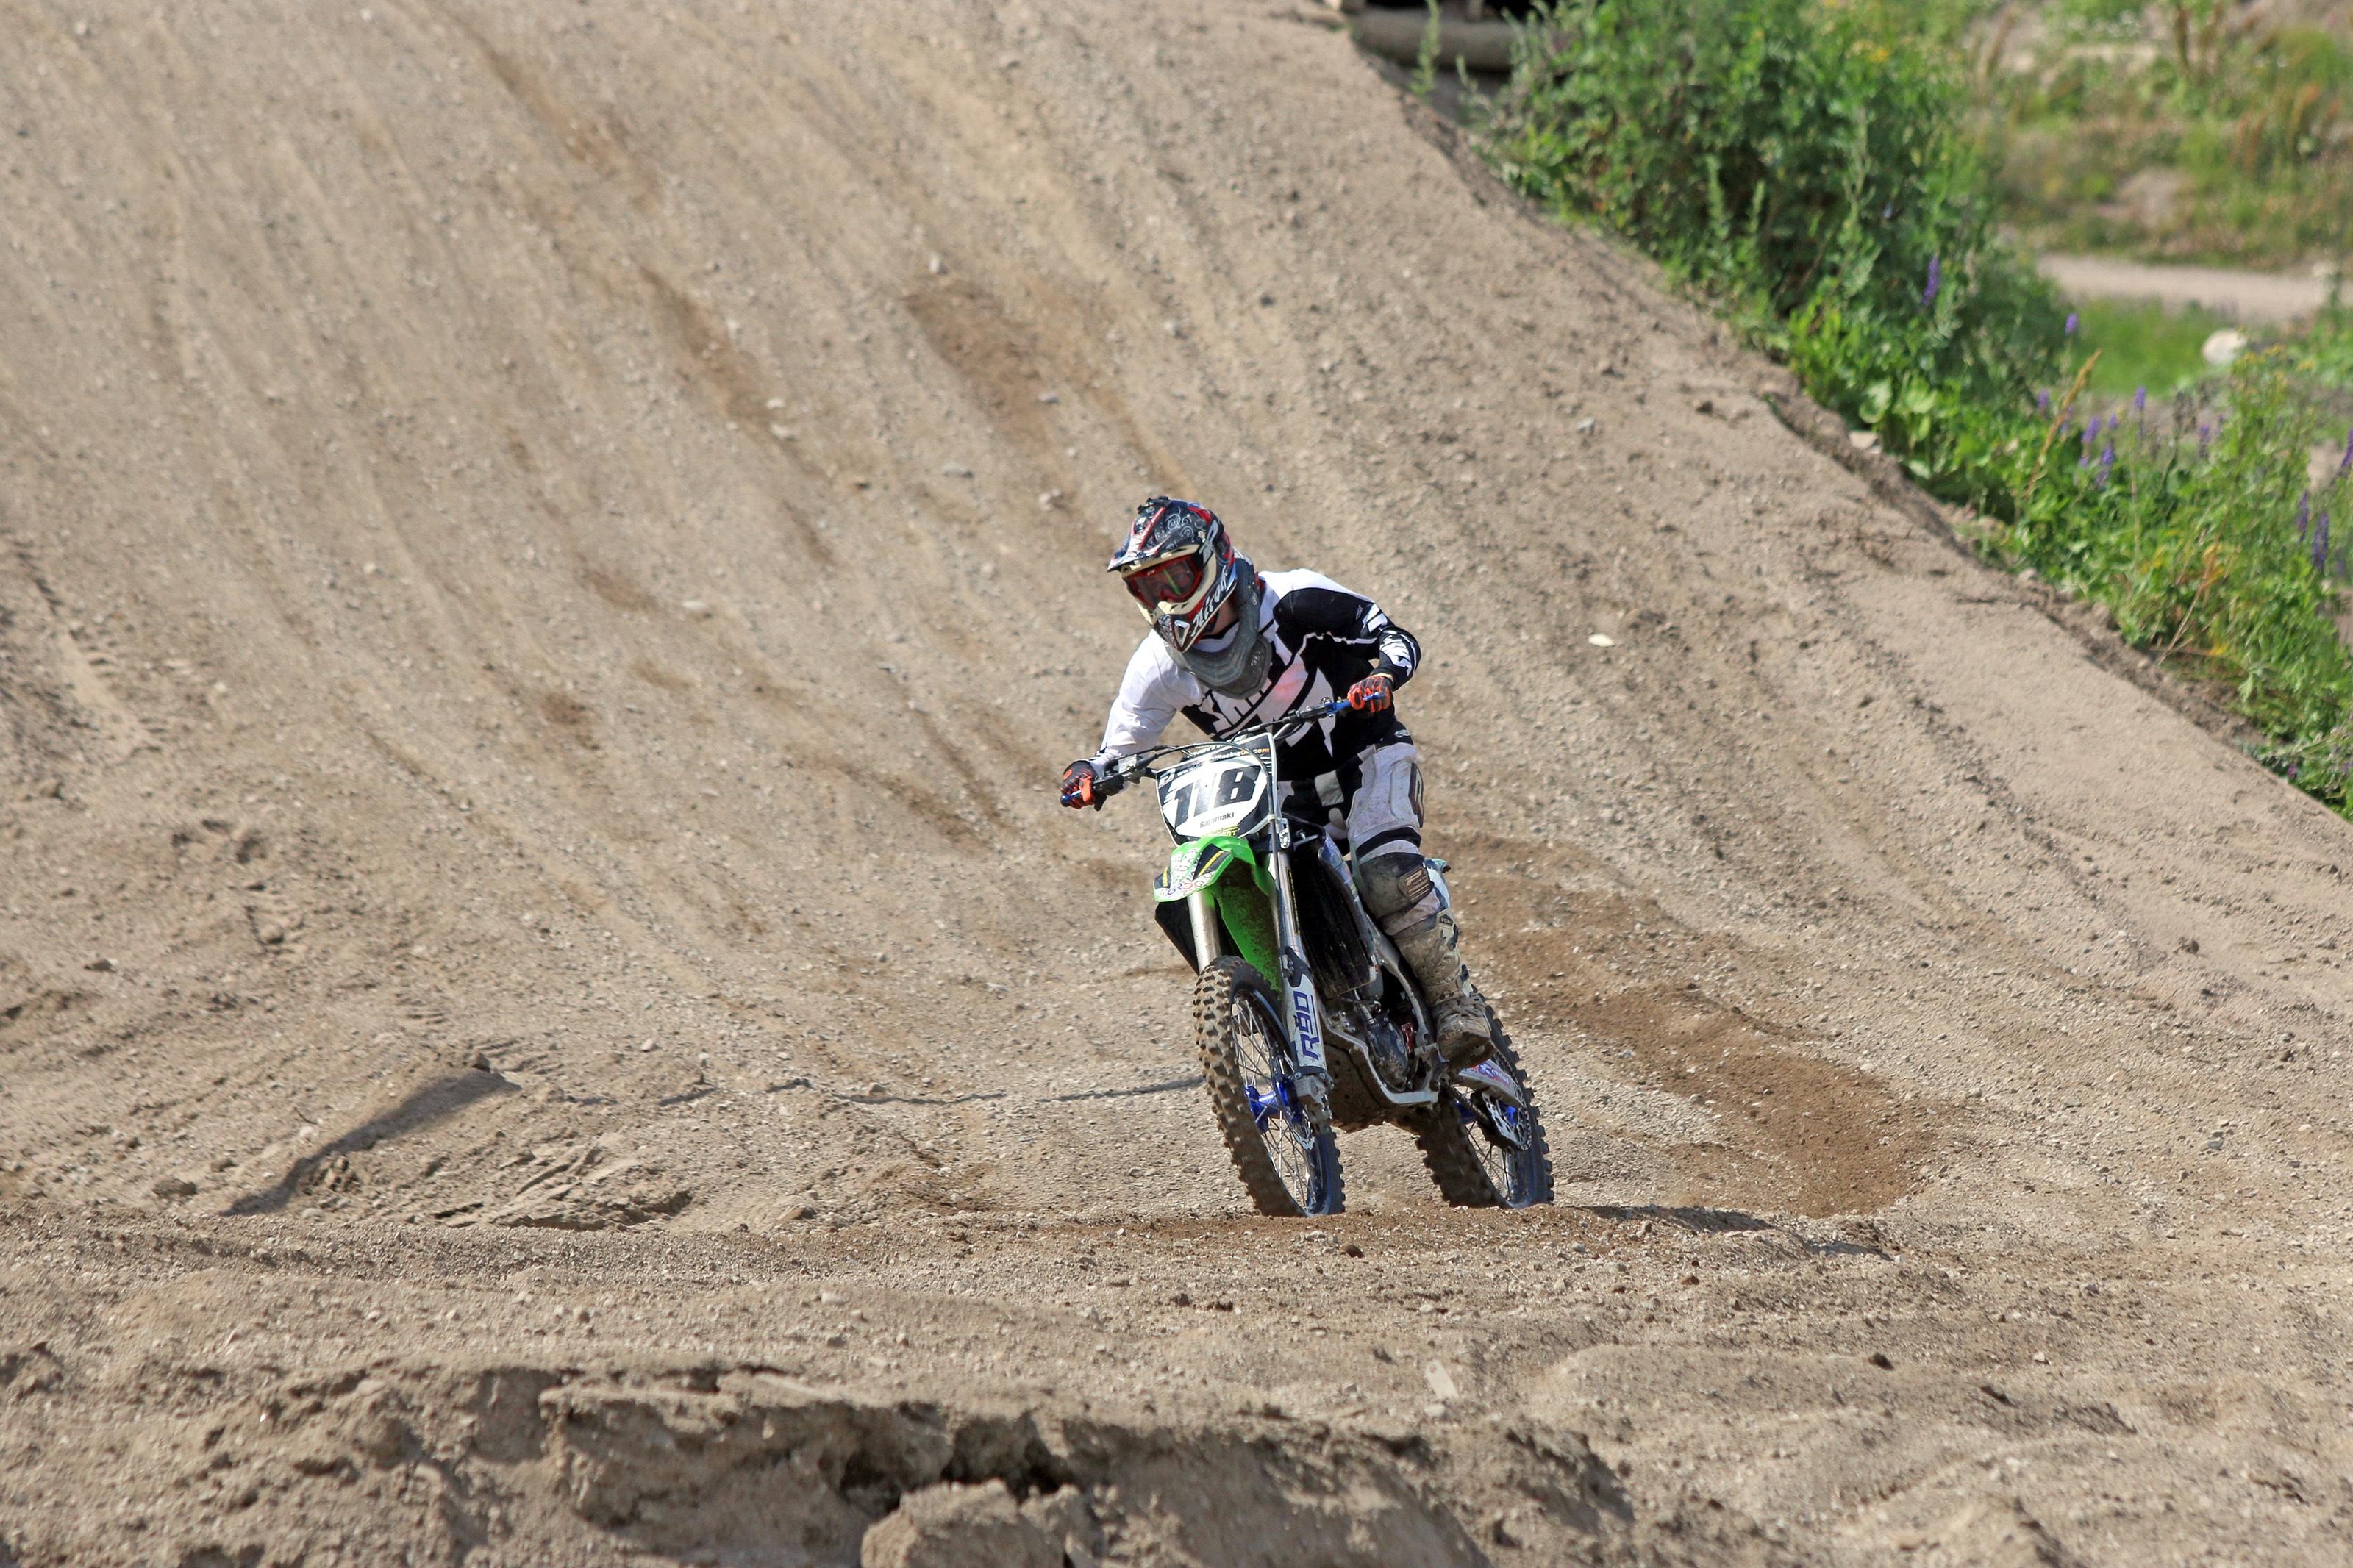
sport, adventure, bicycle, vehicle, motorcycle, motocross, soil, extreme sport, motorbike, race, sports, downhill, racing, offroad, motorsport, freeride, enduro, motorcycle racing, cycle sport, downhill mountain biking, bicycle motocross, endurocross